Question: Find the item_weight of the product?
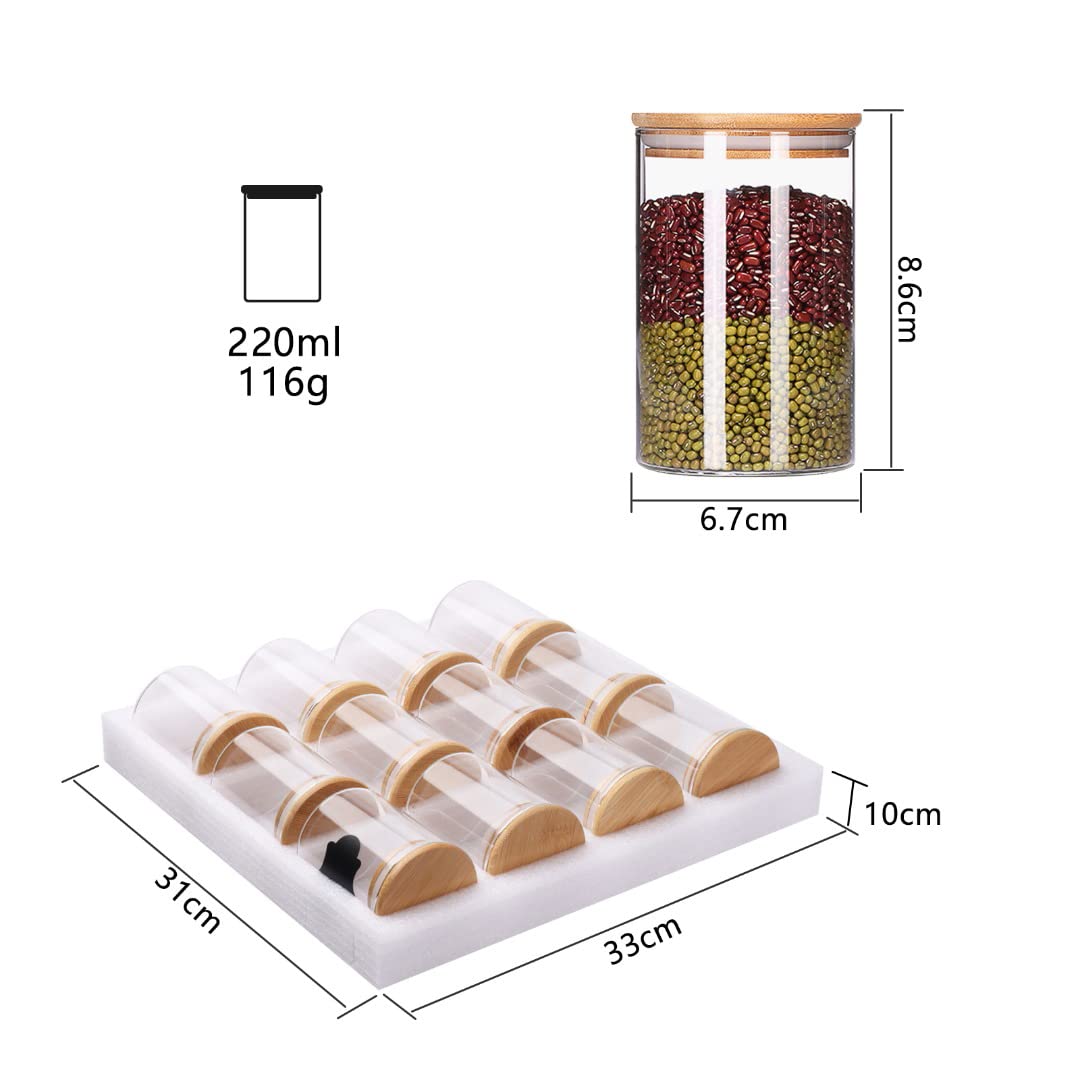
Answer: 116.0 gram